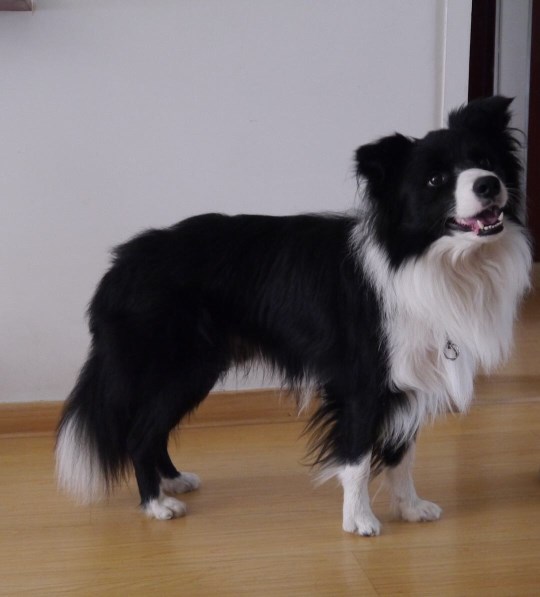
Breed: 2594-n000109-Border_collie